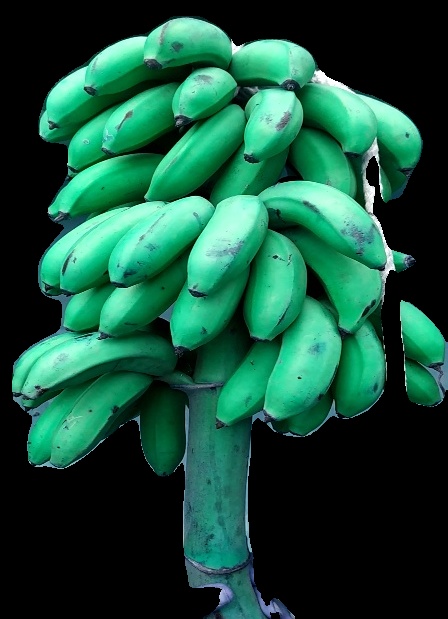
Variety: rasbale
Grade: grade2